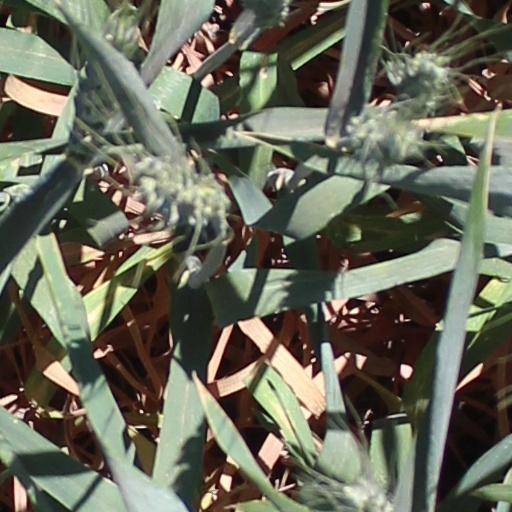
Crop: wheat